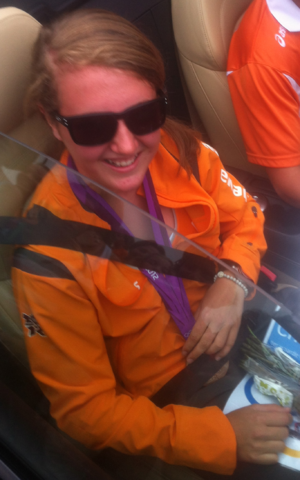
Laura Smulders, née le 9 décembre 1993 à Nimègue, est une coureuse cycliste néerlandaise. Spécialiste du BMX, elle est championne du monde de la spécialité en 2018.